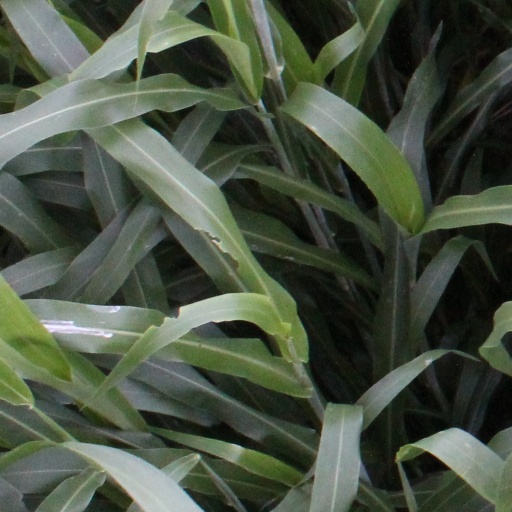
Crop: sorghum